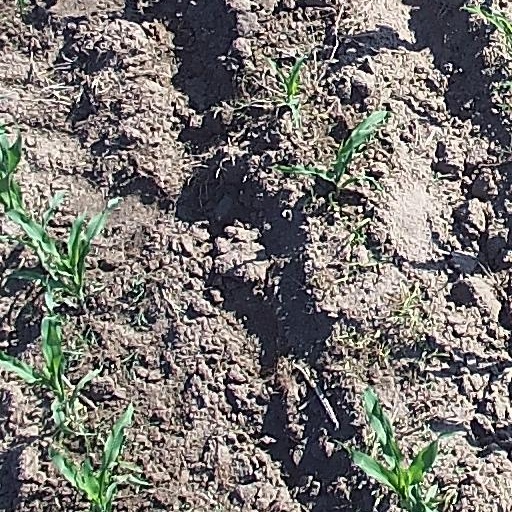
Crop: maize; corn